Janamejaya

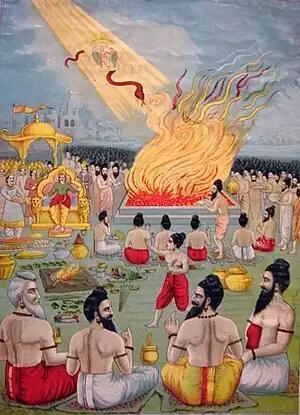
The snake sacrifice of Janamejaya, as Astika tries to stop it

H.C. Raychaudhuri dates Parikshit, his father, in ninth century BC. Michael Witzel states the Pārikṣita dynasty corresponds with the presence of Black and Red Ware in the Punjab and West and South regions of North India, which archeologically dates to 1180 BCE.